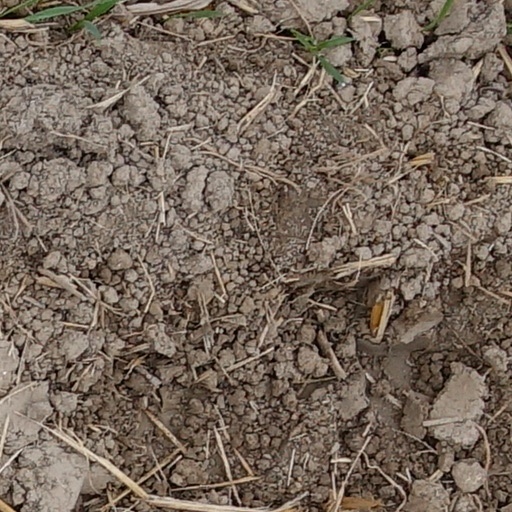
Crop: wheat